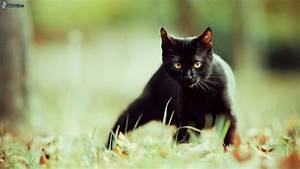
Label: cat